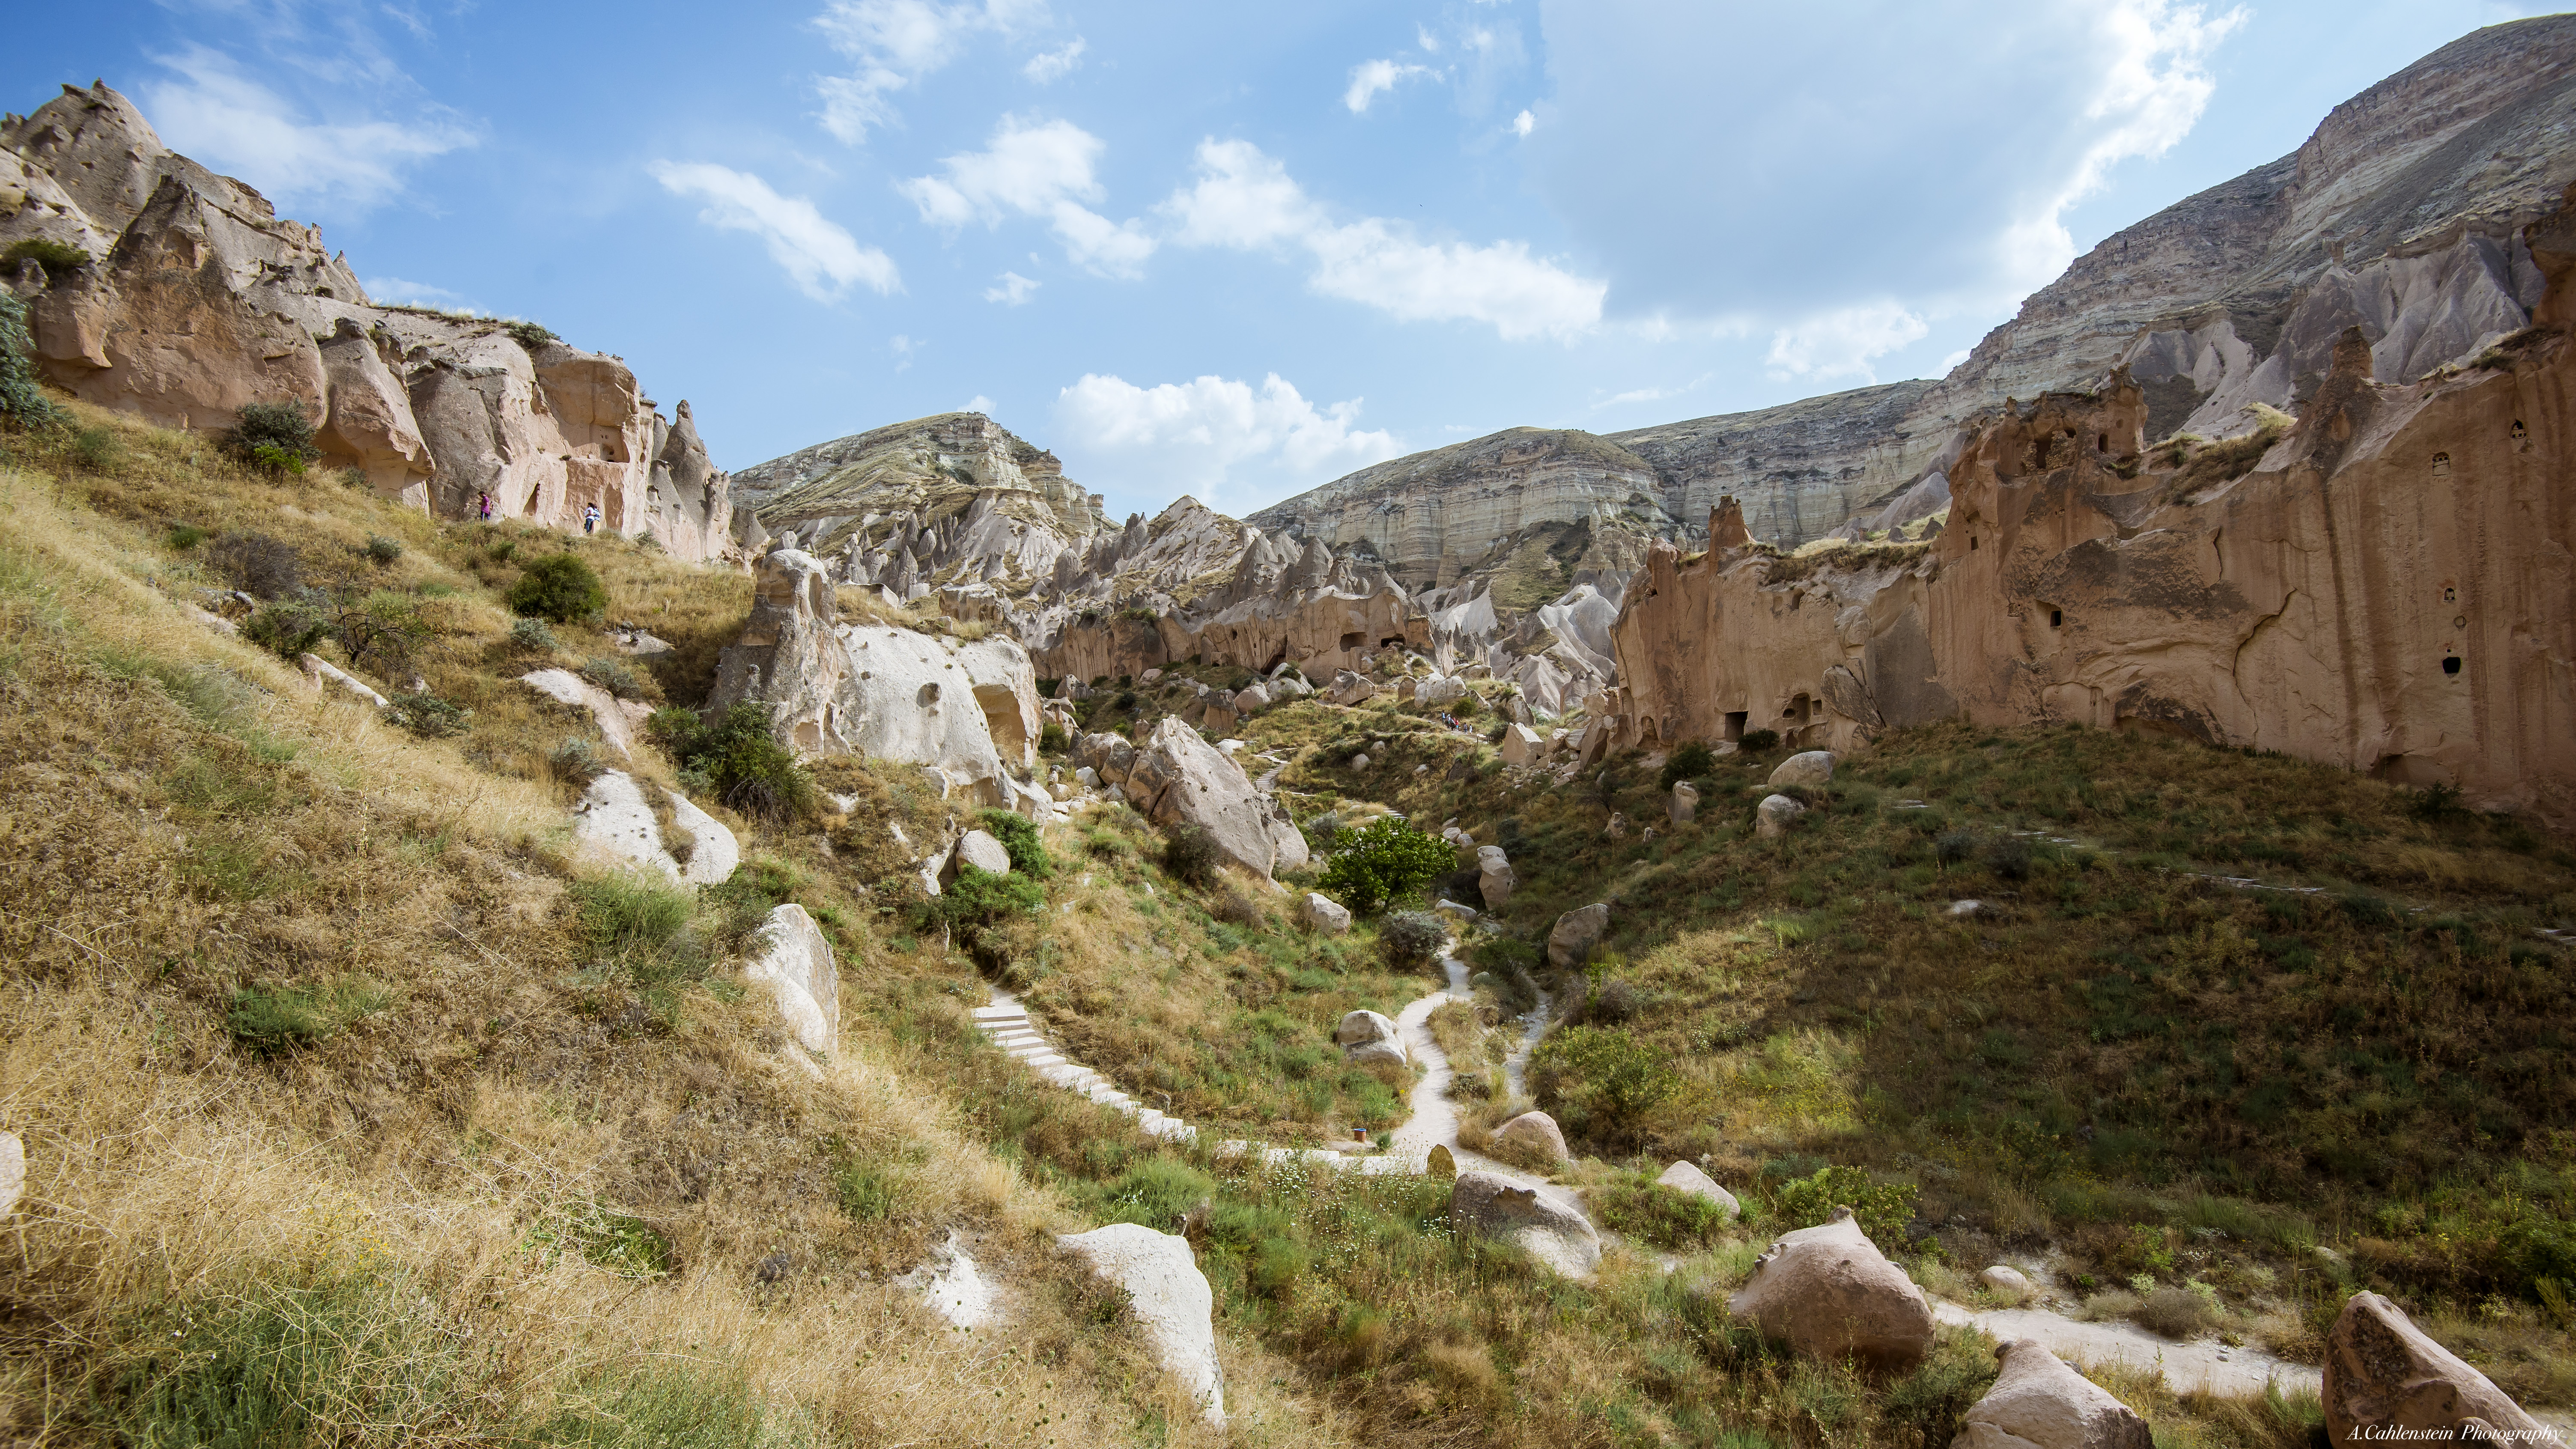
rock, walking, mountain, trail, valley, mountain range, formation, cliff, canyon, terrain, national park, geology, badlands, plateau, wadi, landform, geographical feature